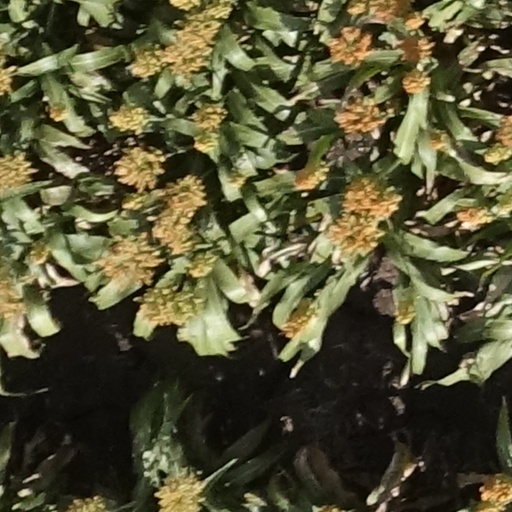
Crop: sorghum